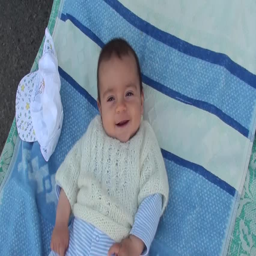
zoom in lovely baby with a cap in shadow , top view